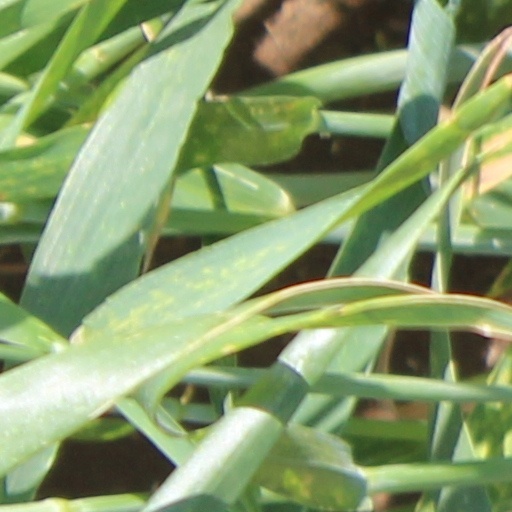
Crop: wheat